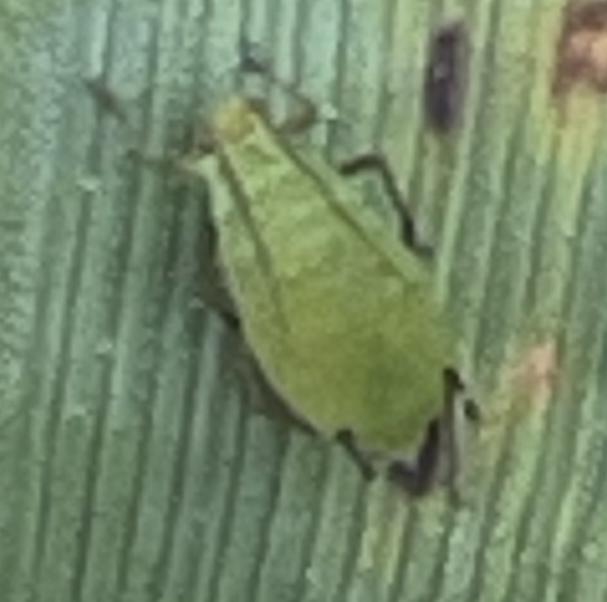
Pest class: english_grain_aphid